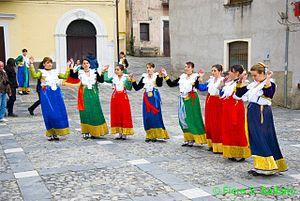
Les Arberèches sont des Albanais vivant depuis la fin du Moyen Âge dans le sud de l’Italie. Ils s’y sont établis aux XVᵉ et XVIᵉ siècles, fuyant l’occupation ottomane à la suite de la mort du héros albanais Skanderbeg.
Civita est une commune de la province de Cosenza, dans la région de Calabre, en Italie.